Förster resonance energy transfer

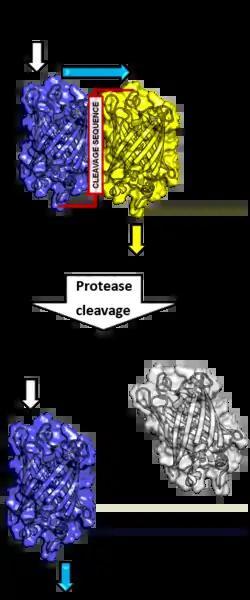
If the linker is intact, excitation at the absorbance wavelength of CFP (414 nm) causes emission by YFP (525 nm) due to FRET. If the linker is cleaved by a protease, FRET is abolished and emission is at the CFP wavelength (475 nm).

One common pair fluorophores for biological use is a cyan fluorescent protein (CFP) – yellow fluorescent protein (YFP) pair. Both are color variants of green fluorescent protein (GFP). Labeling with organic fluorescent dyes requires purification, chemical modification, and intracellular injection of a host protein. GFP variants can be attached to a host protein by genetic engineering which can be more convenient. Additionally, a fusion of CFP and YFP ("tandem-dimer") linked by a protease cleavage sequence can be used as a cleavage assay.